Más allá de ti

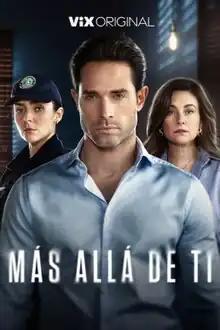

Más allá de ti is a Mexican crime thriller streaming television miniseries produced by Rosy Ocampo for TelevisaUnivision. It stars Sebastián Rulli, Ariadne Díaz, Lisa Owen and Dominika Paleta. The series premiered on Vix on 26 May 2023.